Sabb Motor

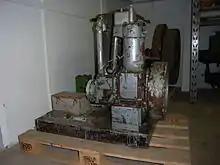
A Sabb engine in the at Stokke

Sabb Motor is a Norwegian maker of small marine diesel engines, mostly single-cylinder or twin-cylinder units. The firm was established as Damsgaard Motorfabrikk by two brothers, Alf and Håkon Søyland in 1925. The firm started building engines to meet the demand of fishermen who wanted simple, robust and reliable power for their boats. (The word 'Sabb' means toughness and reliability).